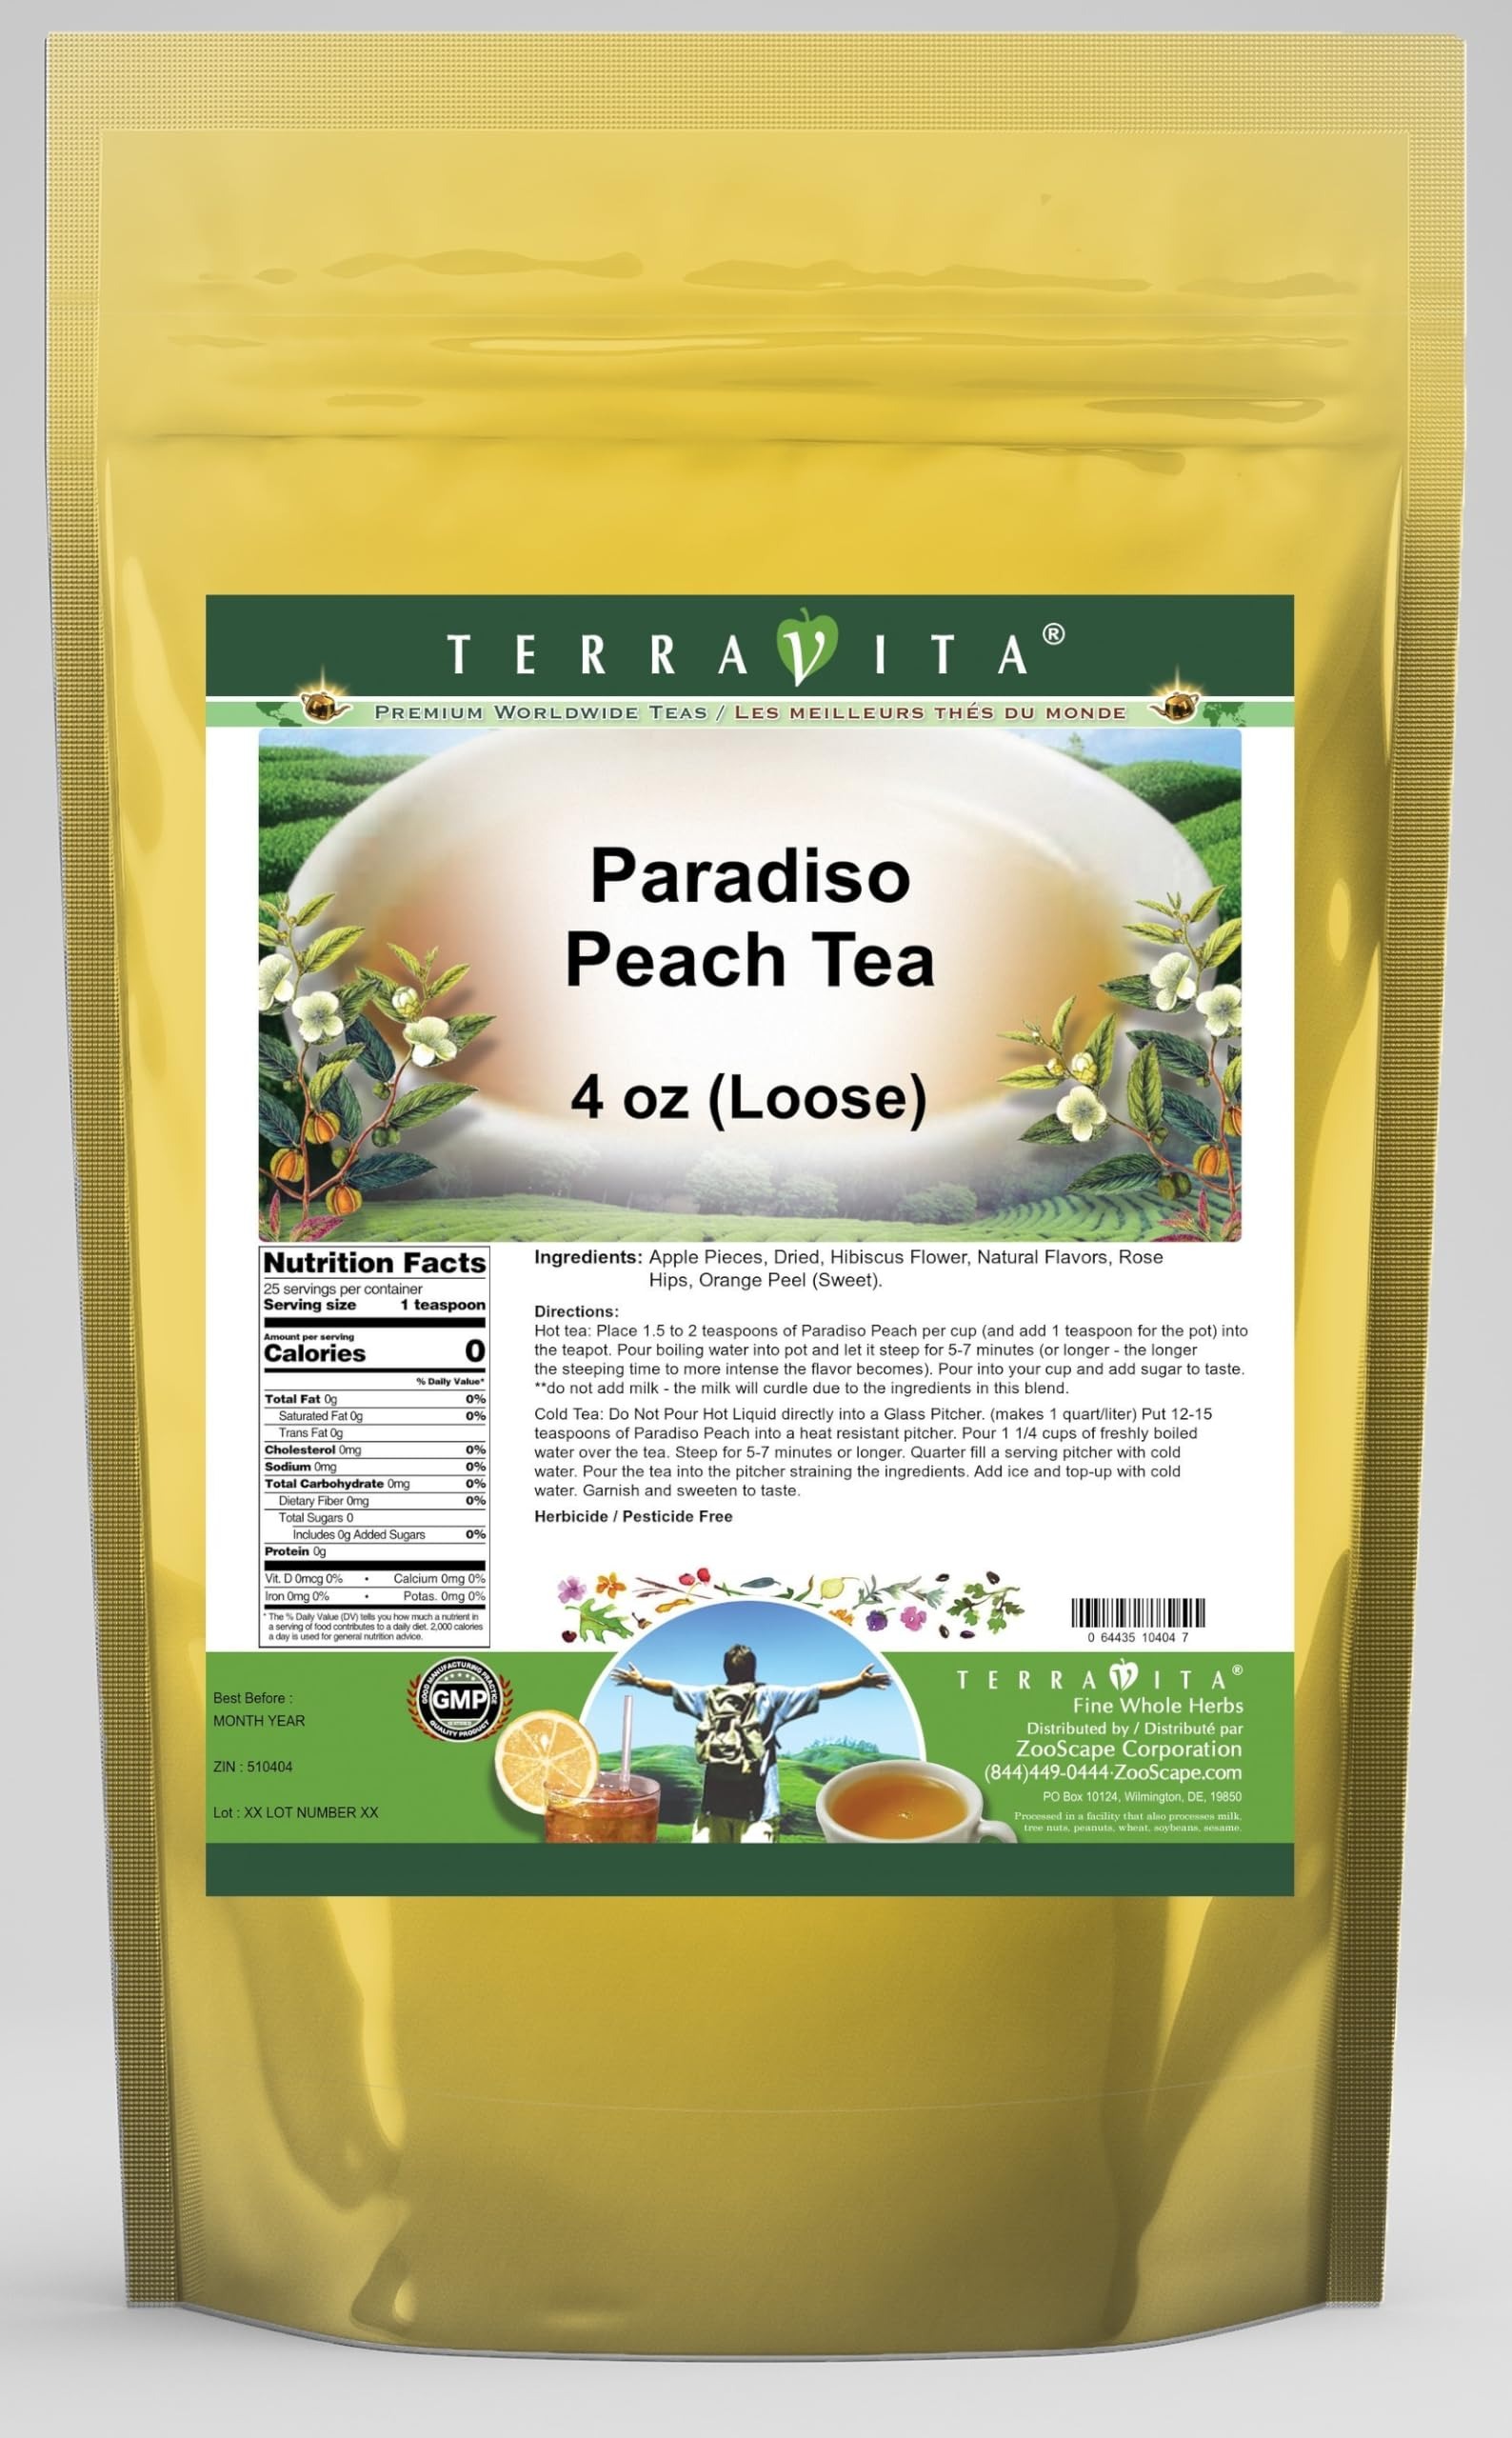
Item Name: Paradiso Peach Tea (Loose) (4 oz, ZIN: 510404) - 3 Pack
Bullet Point 1: Herb and fruit tea in some circles is considered a new type of tea. We formulated this blend to accommodate tastes of people who wanted to experience a refreshing healthy new style drink without caffeine. What we got was a terrific "tea" that is unbelievably delicious and enjoyed hot or cold. This tea has a very exotic flavor profile. The delicious blend of peach and fruit flavors combined with the natural flavors and tartness of the various dried fruits create a summertime cooler or a wintert
Bullet Point 2: No fillers.
Bullet Point 3: Manufacturer: TerraVita
Bullet Point 4: Size: 4 oz
Bullet Point 5: Loose Leaf Herbal Tea - Packed in a convenient upright pouch!
Product Description: Herb and fruit tea in some circles is considered a new type of tea. We formulated this blend to accommodate tastes of people who wanted to experience a refreshing healthy new style drink without caffeine. What we got was a terrific "tea" that is unbelievably delicious and enjoyed hot or cold. This tea has a very exotic flavor profile. The delicious blend of peach and fruit flavors combined with the natural flavors and tartness of the various dried fruits create a summertime cooler or a wintertime summer reminder. - During May, the Niagara Peninsula in Canada is ablaze with color from the blossoms of the soft fruit trees. A large percentage of the trees are peach trees and by end July these delicate blossoms manifest themselves into large, soft, juice running down your chin yellow peaches. This fruit and herb tea has a flavoring that is reminiscent of these peaches, perhaps a little more full bodied and fruity but still has the wonderful - Bold, bright, peachy and slightly tart with natural sweetness - Hot tea brewing method: Place 1.5 to 2 teaspoons of Paradiso Peach per cup (and add 1 teaspoon for the pot) into the teapot. Pour boiling water into pot and let it steep for 5-7 minutes (or longer - the longer the steeping time to more intense the flavor becomes). Pour into your cup and add sugar to taste. **do not add milk - the milk will curdle due to the ingredients in this blend. - Cold tea brewing method: Do Not Pour Hot Liquid directly into a Glass Pitcher. (makes 1 quart/liter) Put 12-15 teaspoons of Paradiso Peach into a heat resistant pitcher. Pour 1 1/4 cups of freshly boiled water over the tea. Steep for 5-7 minutes or longer. Quarter fill a serving pitcher with cold water. Pour the tea into the pitcher straining the ingredients. Add ice and top-up with cold wat
Value: 12.0
Unit: Ounce

Price: 54.28